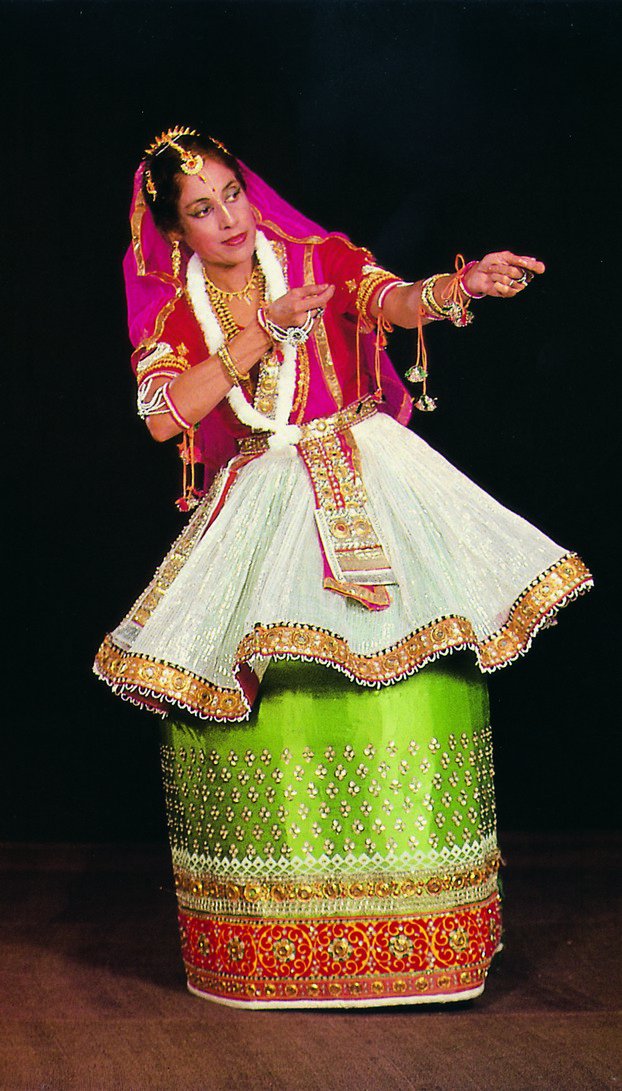
Dance form: manipuri